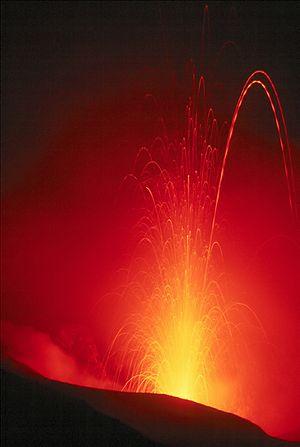
Eruption de 100 mètres de haut du Stromboli, dans les îles Éoliennes. Exposition de plusieurs secondes. Les lignes en pointillés sont tracés par des blocs en rotation dont une face est incandescente et l'autre non. For more translations SEE BELOW